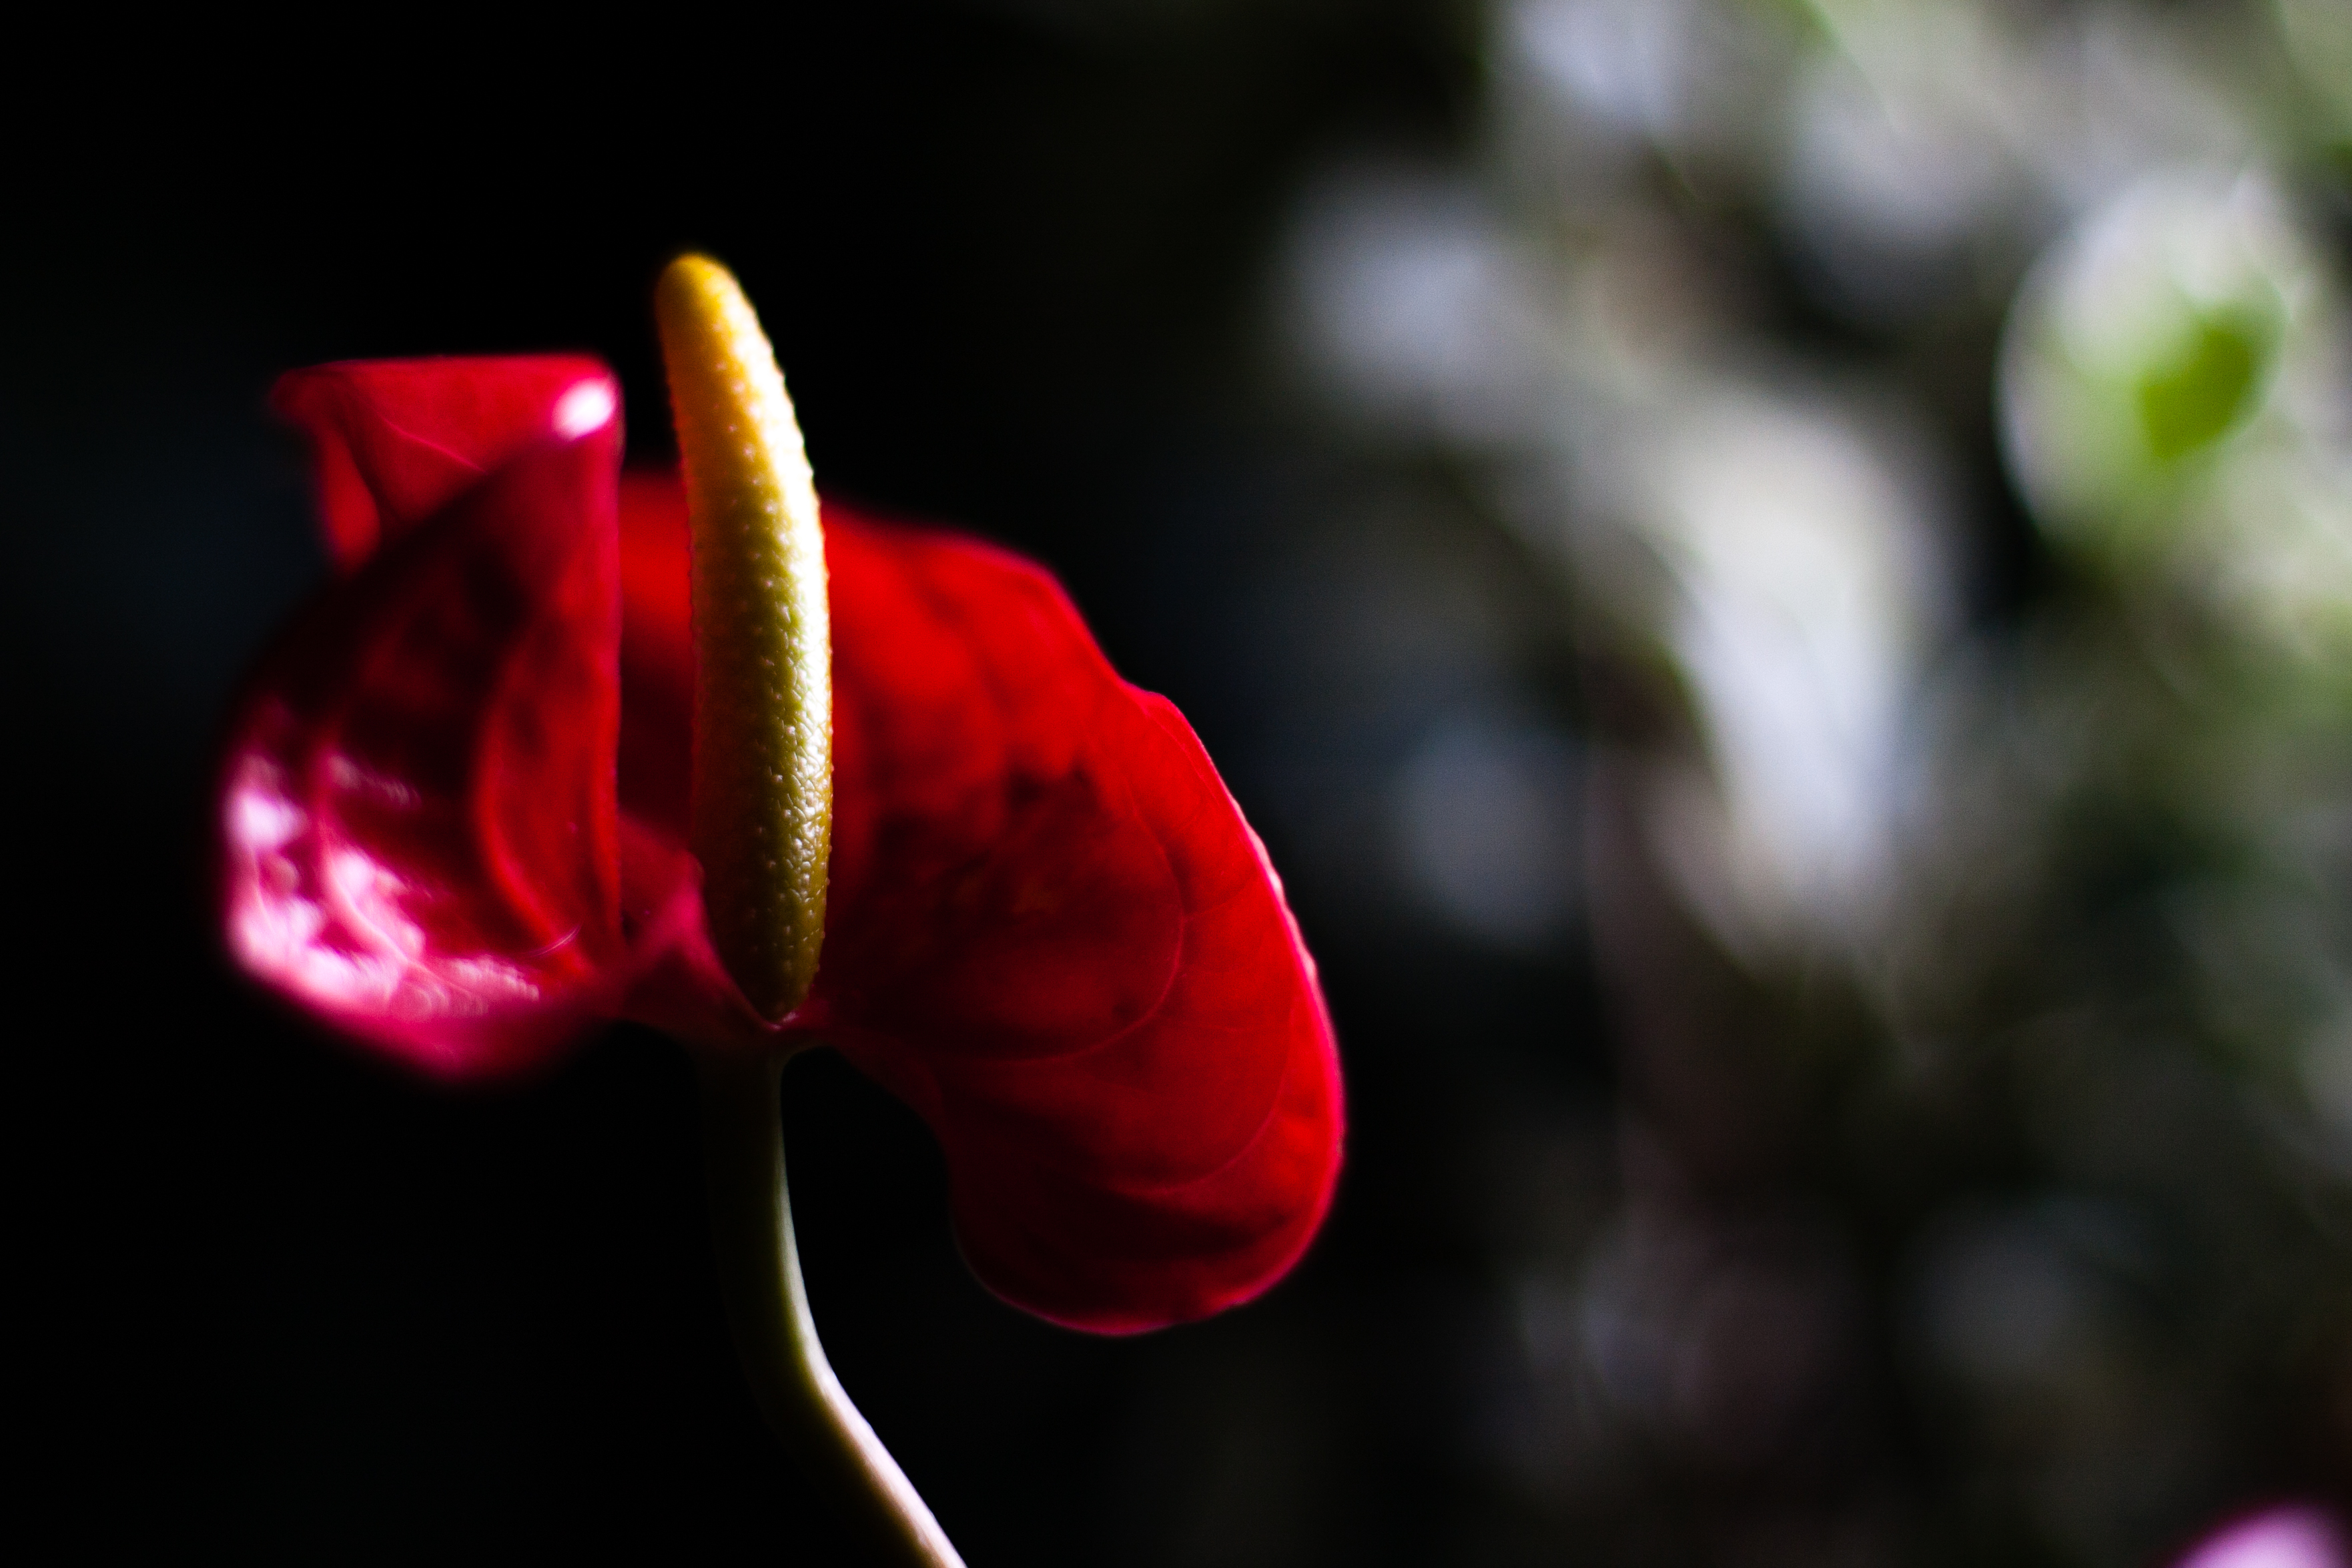
blossom, winter, plant, photography, leaf, flower, petal, green, red, indoor, closeup, flora, close up, interieur, anthurium, andraeanum, bud, macro photography, flowering plant, plant stem, land plant